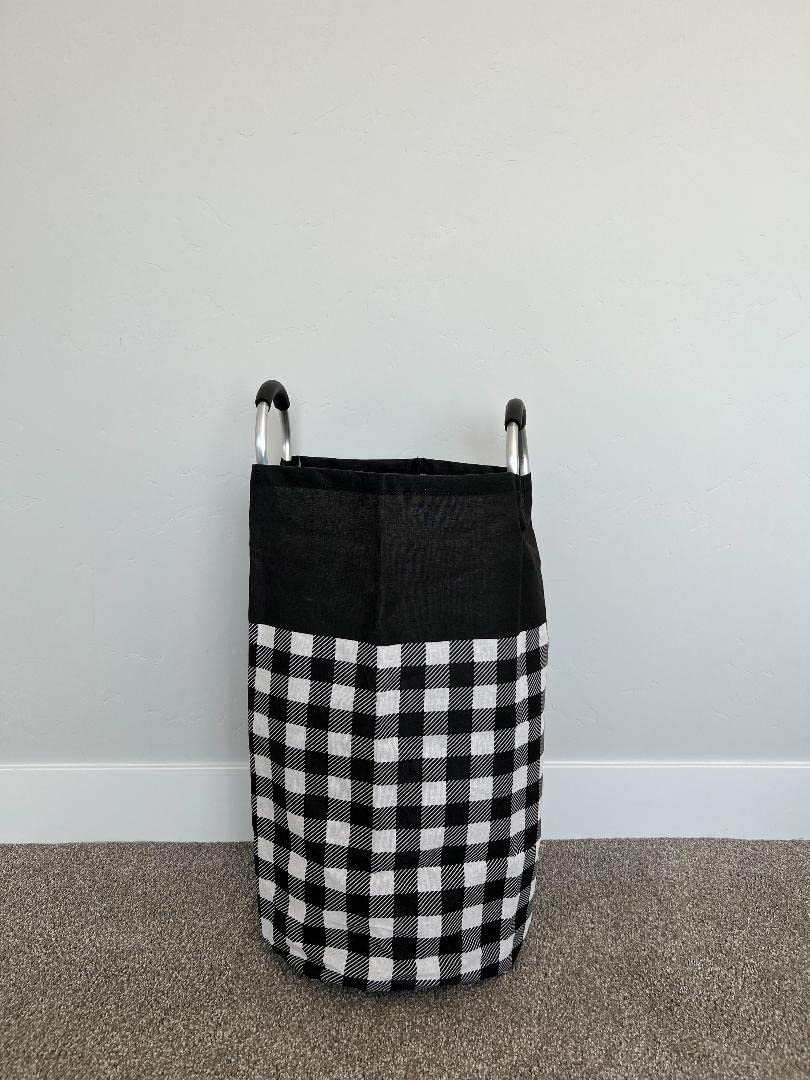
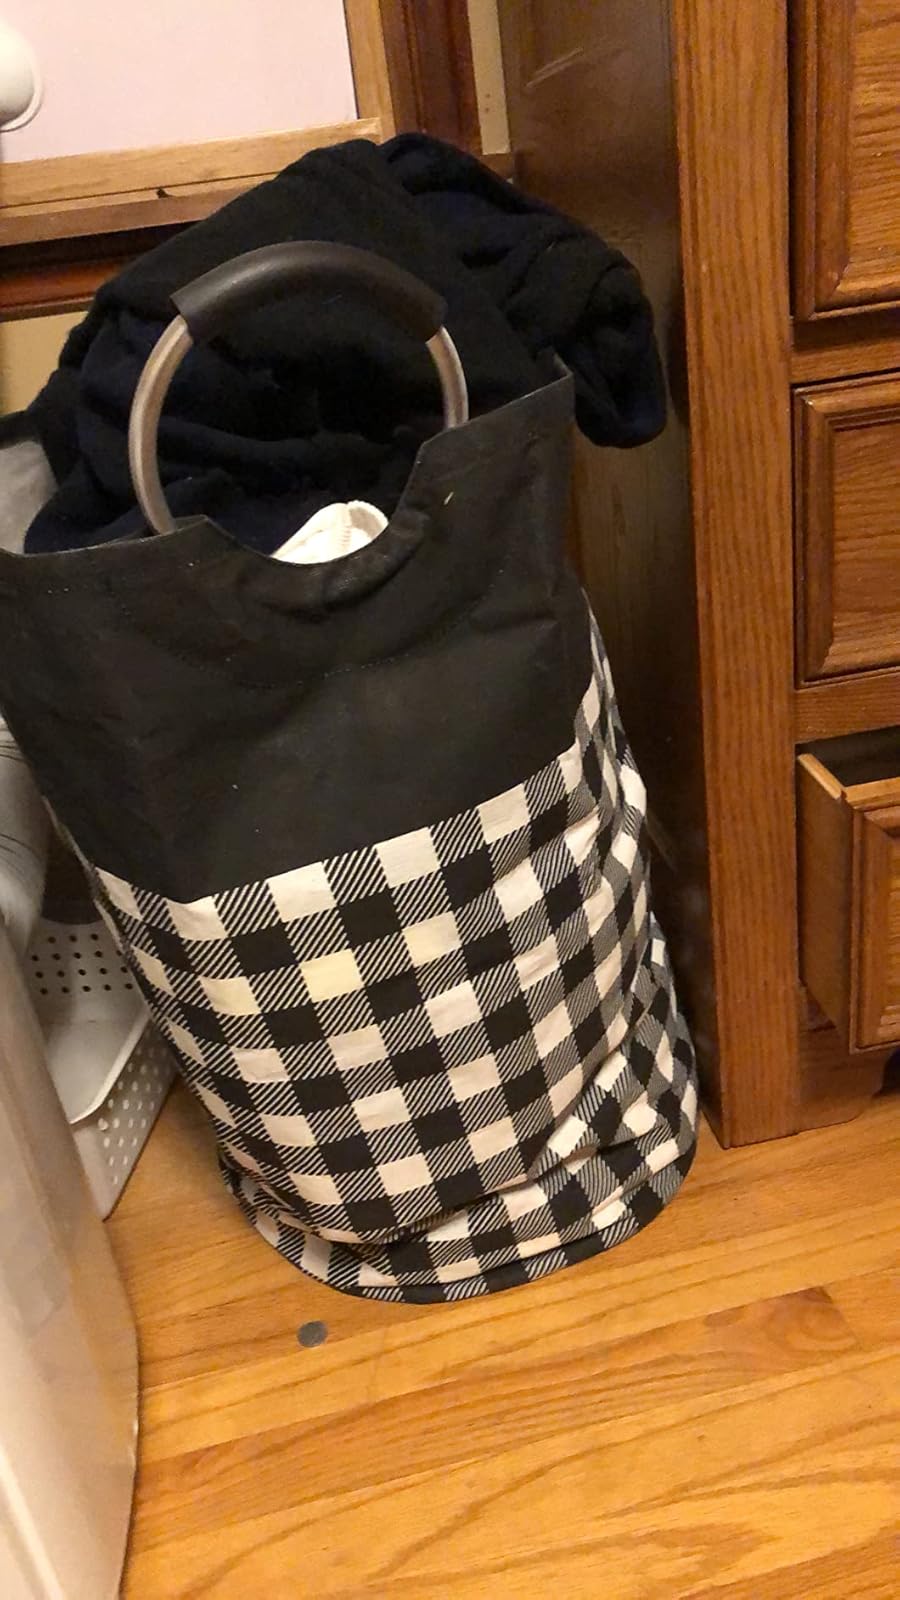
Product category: items_hamper
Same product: yes